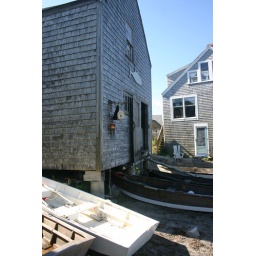
Fish house by fish beach